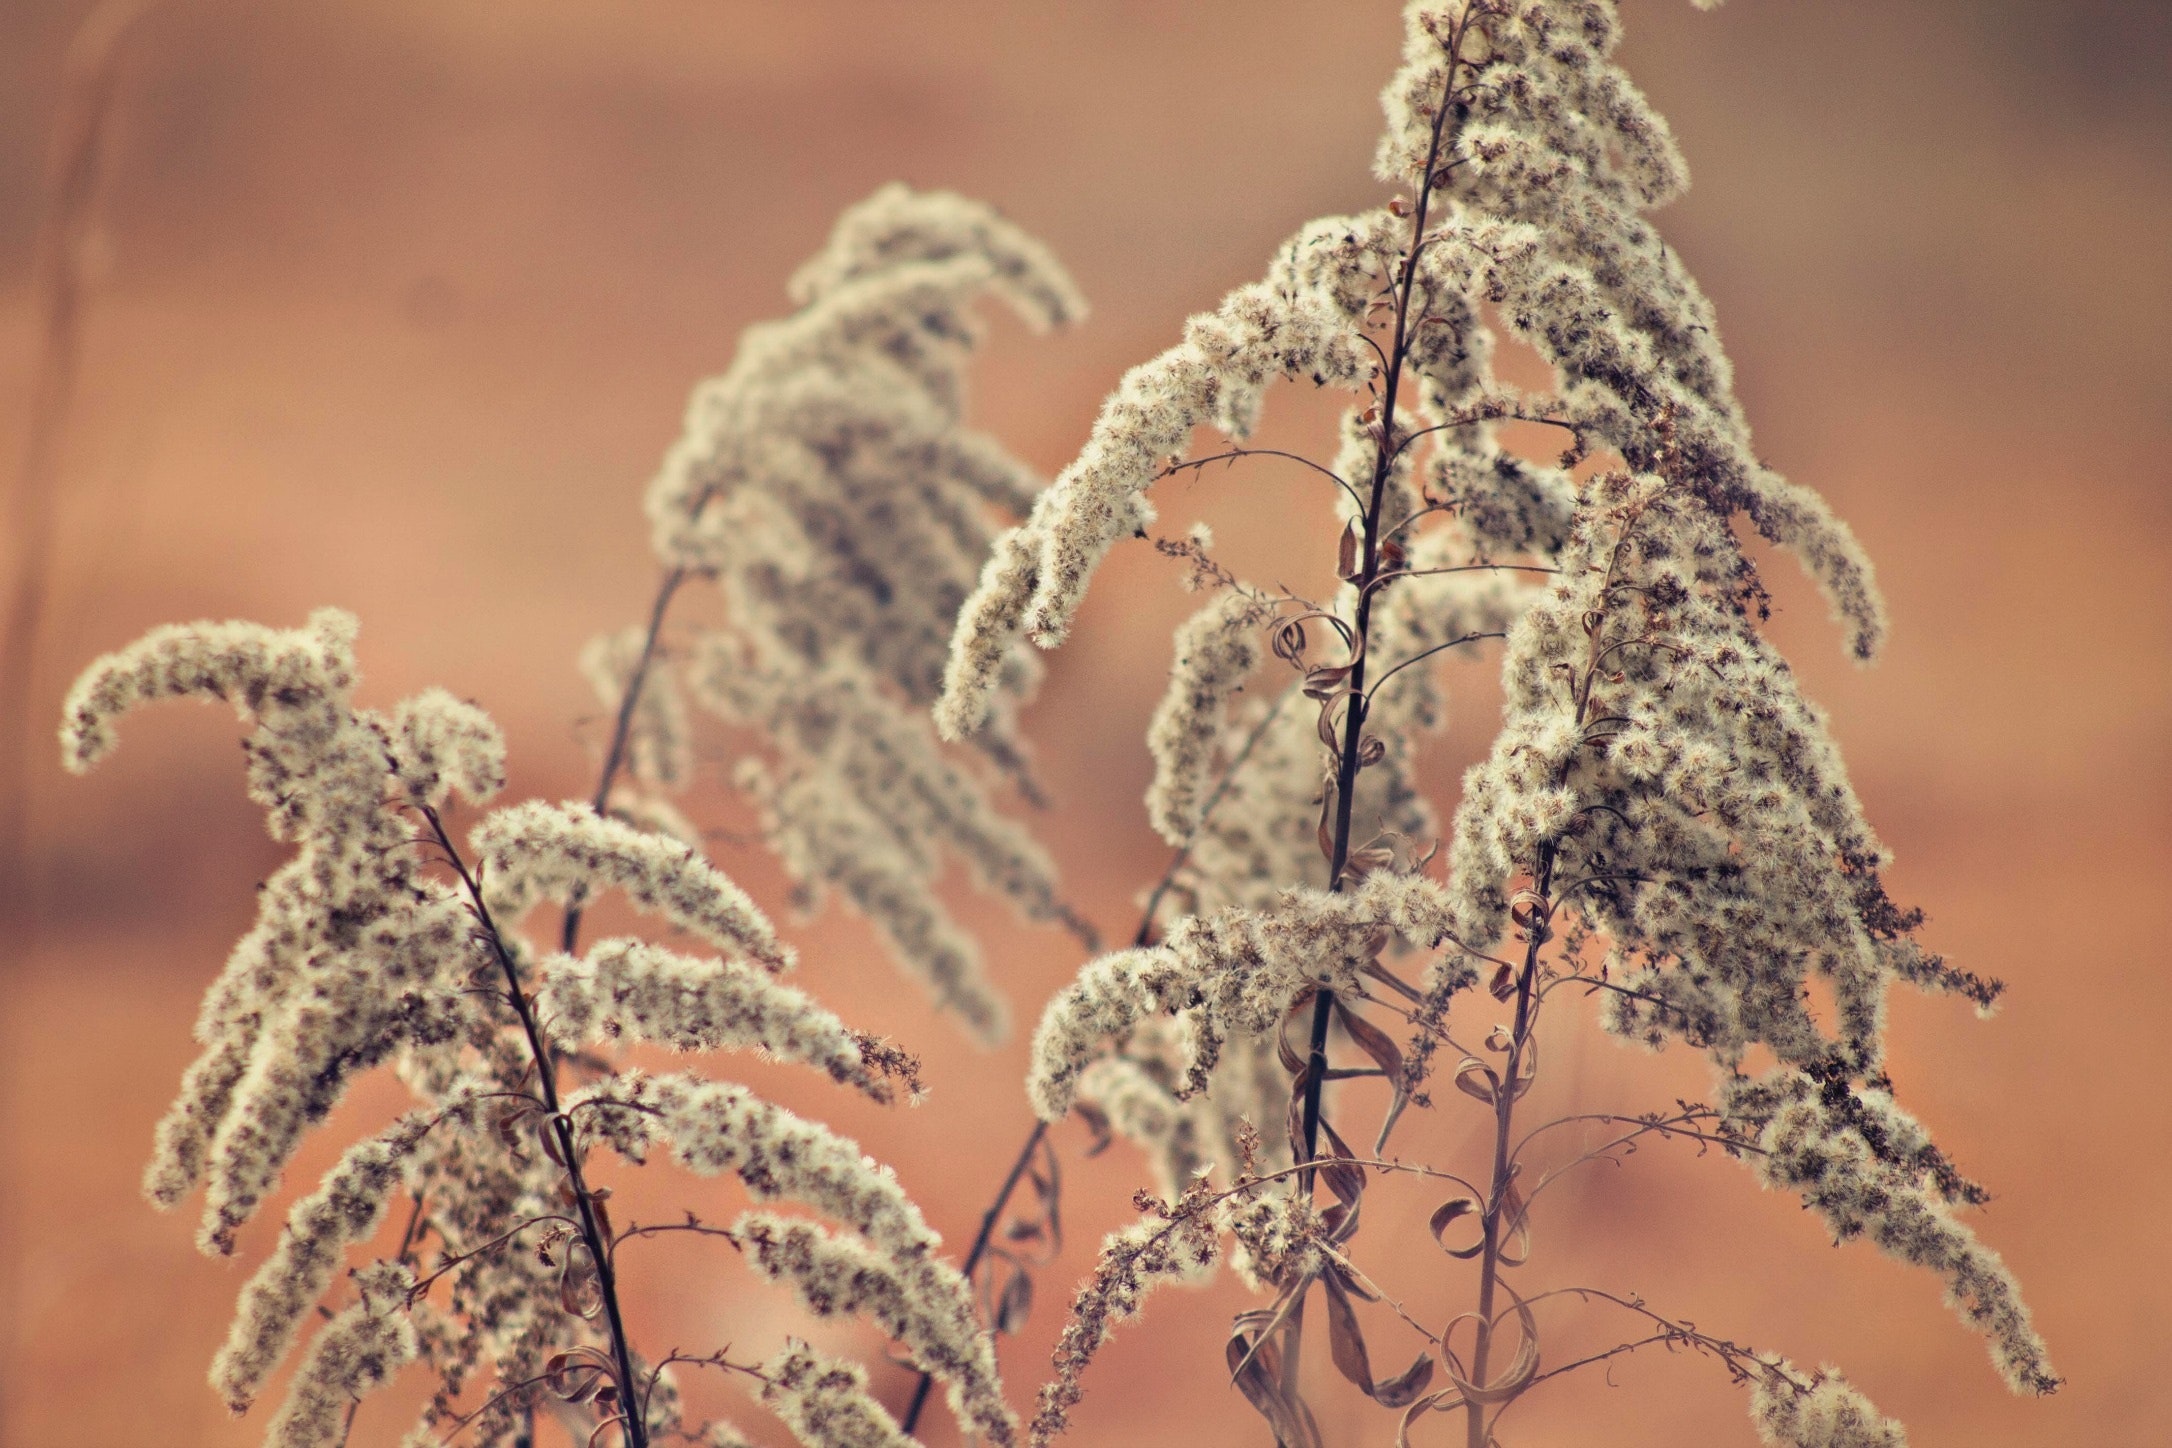
plant, grass family, flower, adaptation, twig